Banknotes of the pound sterling

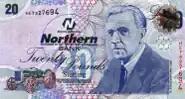
A Northern Bank £20 note

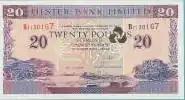
An Ulster Bank £20 note featuring the older NatWest arrowheads device

In 2012, Northern Bank adopted the name of its Copenhagen-based parent company Danske Bank Group and rebranded its retail banking operation. In June 2013 the bank issued a new series of £10 and £20 notes bearing the new brand name; at the same time it also announced that it would cease production of £50 and £100 notes. Older notes bearing the Northern Bank name will continue in circulation for some time as they are gradually withdrawn, and remain acceptable forms of payment. In spite of the Danish name on the new notes, banknotes issued by Danske Bank are sterling notes and should not be confused with banknotes of the Danish krone issued by the Danmarks Nationalbank, Denmark's central bank.